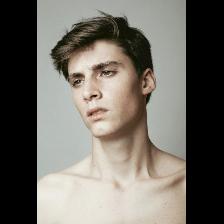
Label: Human